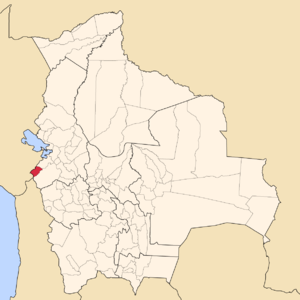
José Manuel Pando est une province dans le département de La Paz, en Bolivie.